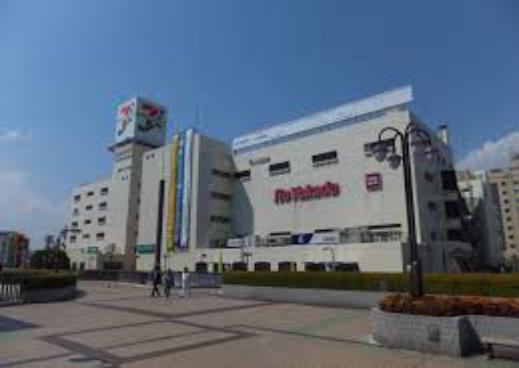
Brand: Ito-Yokado
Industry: Others